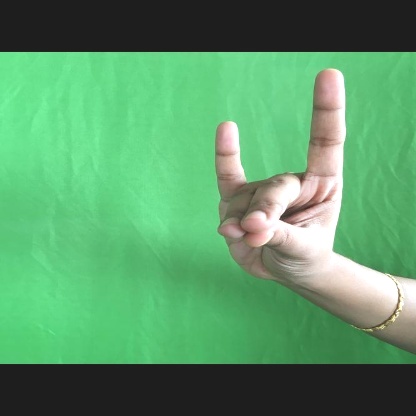
Mudra: Simhamukham